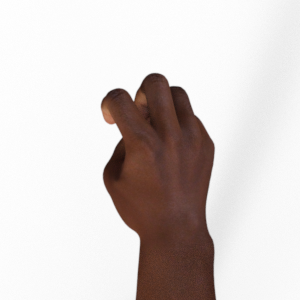
Label: rock